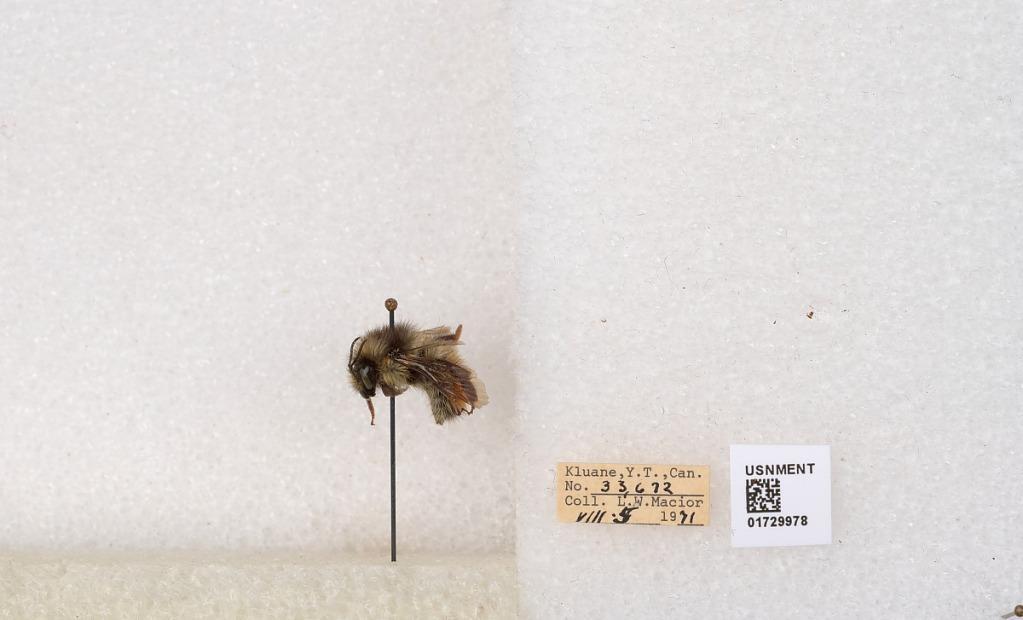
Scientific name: Bombus flavifrons Cresson
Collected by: L. Macior
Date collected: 1971-8-5
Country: Canada
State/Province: Yukon Territory
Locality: Kluane National Park and Reserve
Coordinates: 60.7493, -139.504